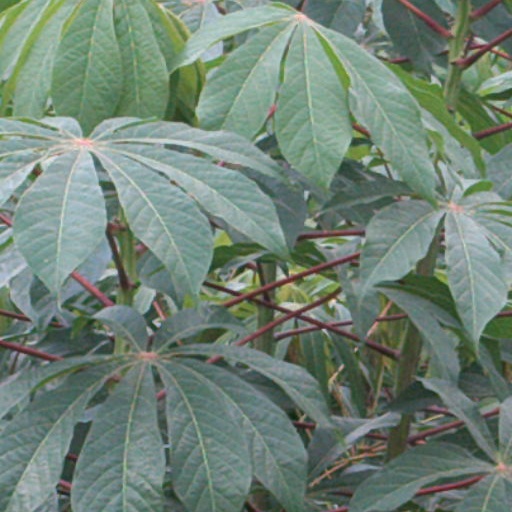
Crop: cassava